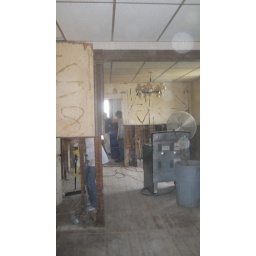
Paul's home was under six feet of water